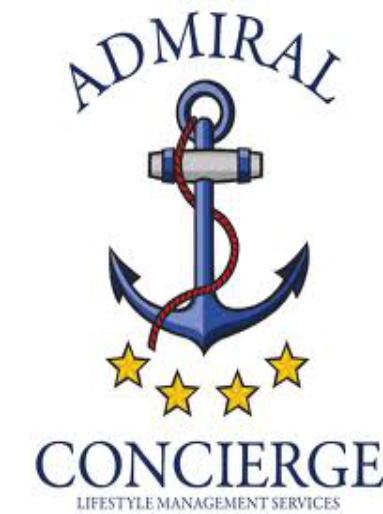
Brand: Admiral
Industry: Clothes